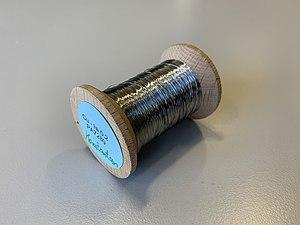
Le constantan est un alliage métallique constitué principalement de cuivre et de nickel, de l'ordre de 60 % à 50 % cuivre et 40 % à 50 % en masse de nickel ; donc similaire au cupronickel mais avec plus de nickel.